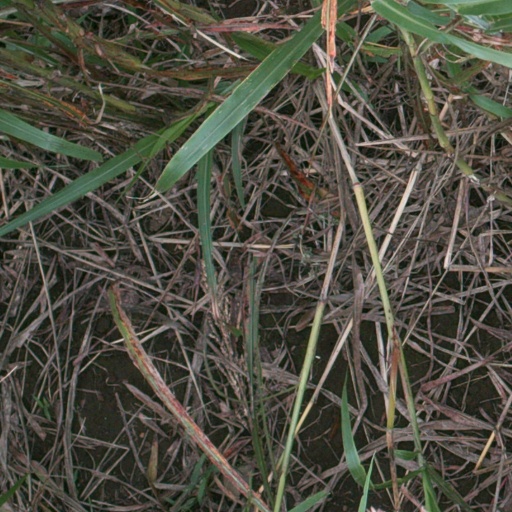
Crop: sorghum